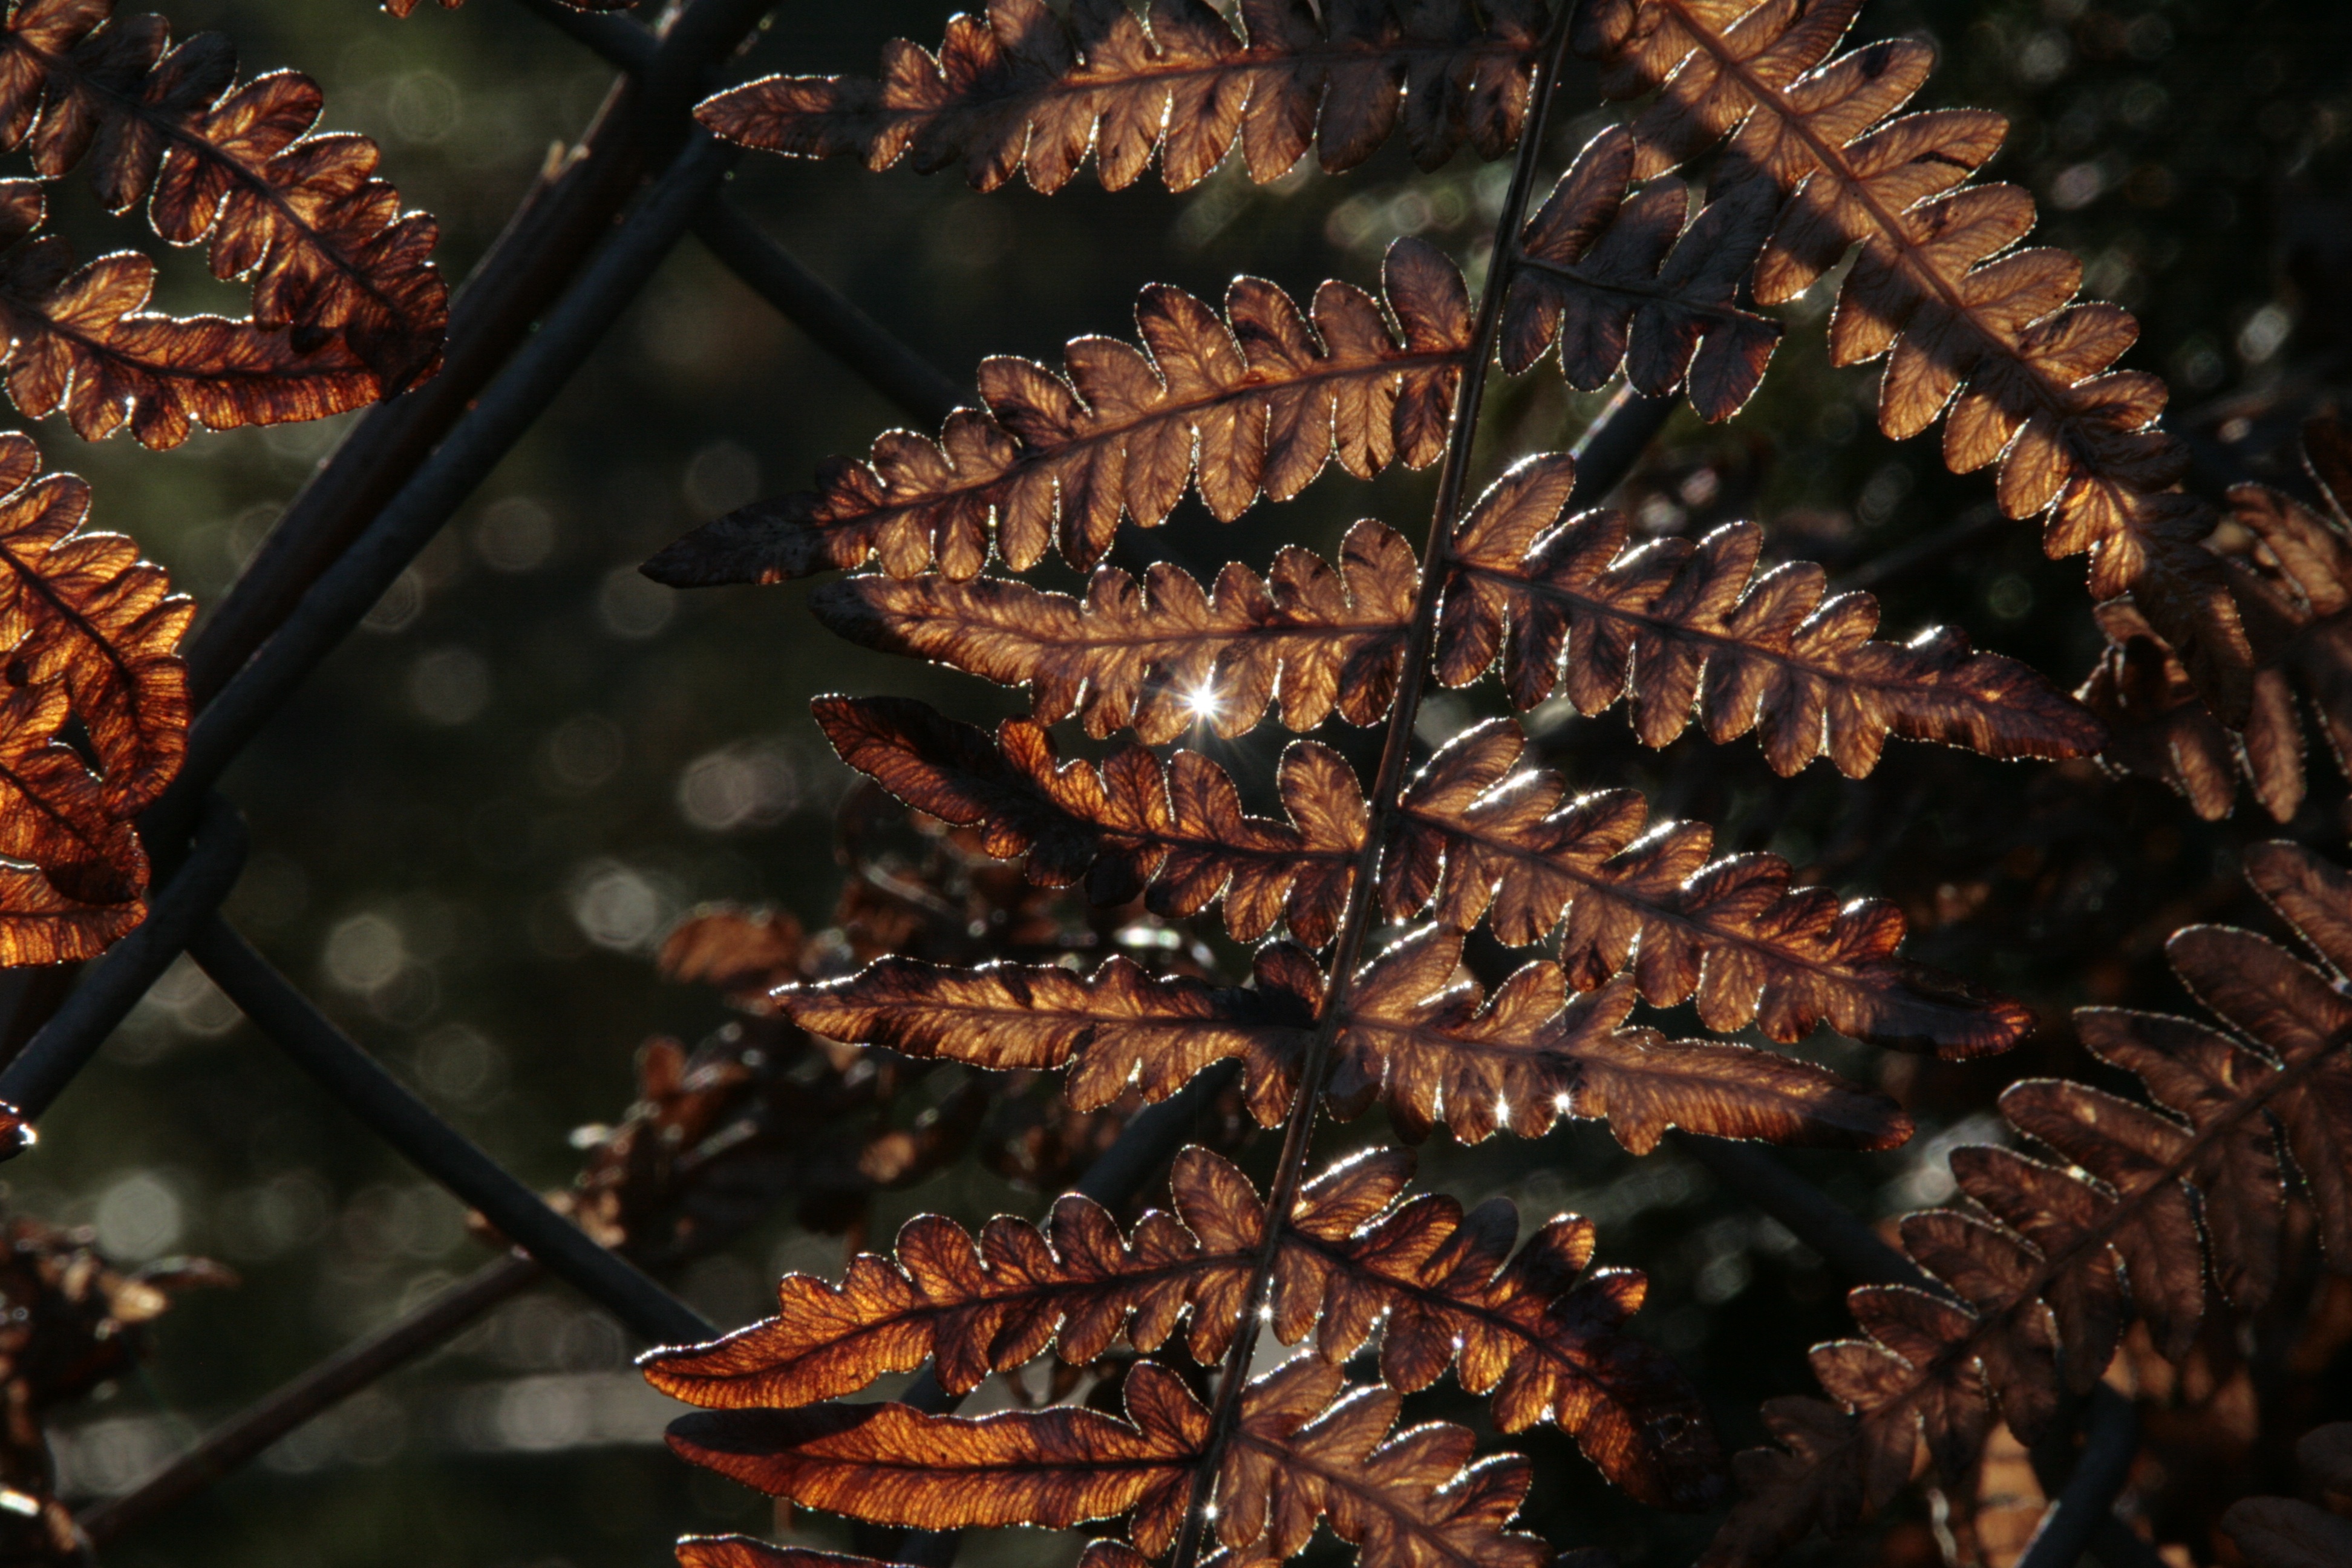
tree, nature, branch, plant, sunshine, photography, sunlight, leaf, flower, foliage, insect, autumn, flora, season, fauna, fern, invertebrate, close up, macro photography, woody plant, land plant